Vijaypath

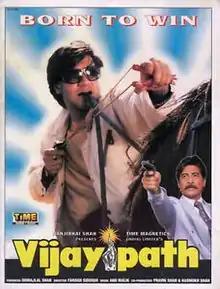

Vijaypath is a 1994 Indian Hindi-language action drama film starring Ajay Devgn, Tabu and Danny Denzongpa.